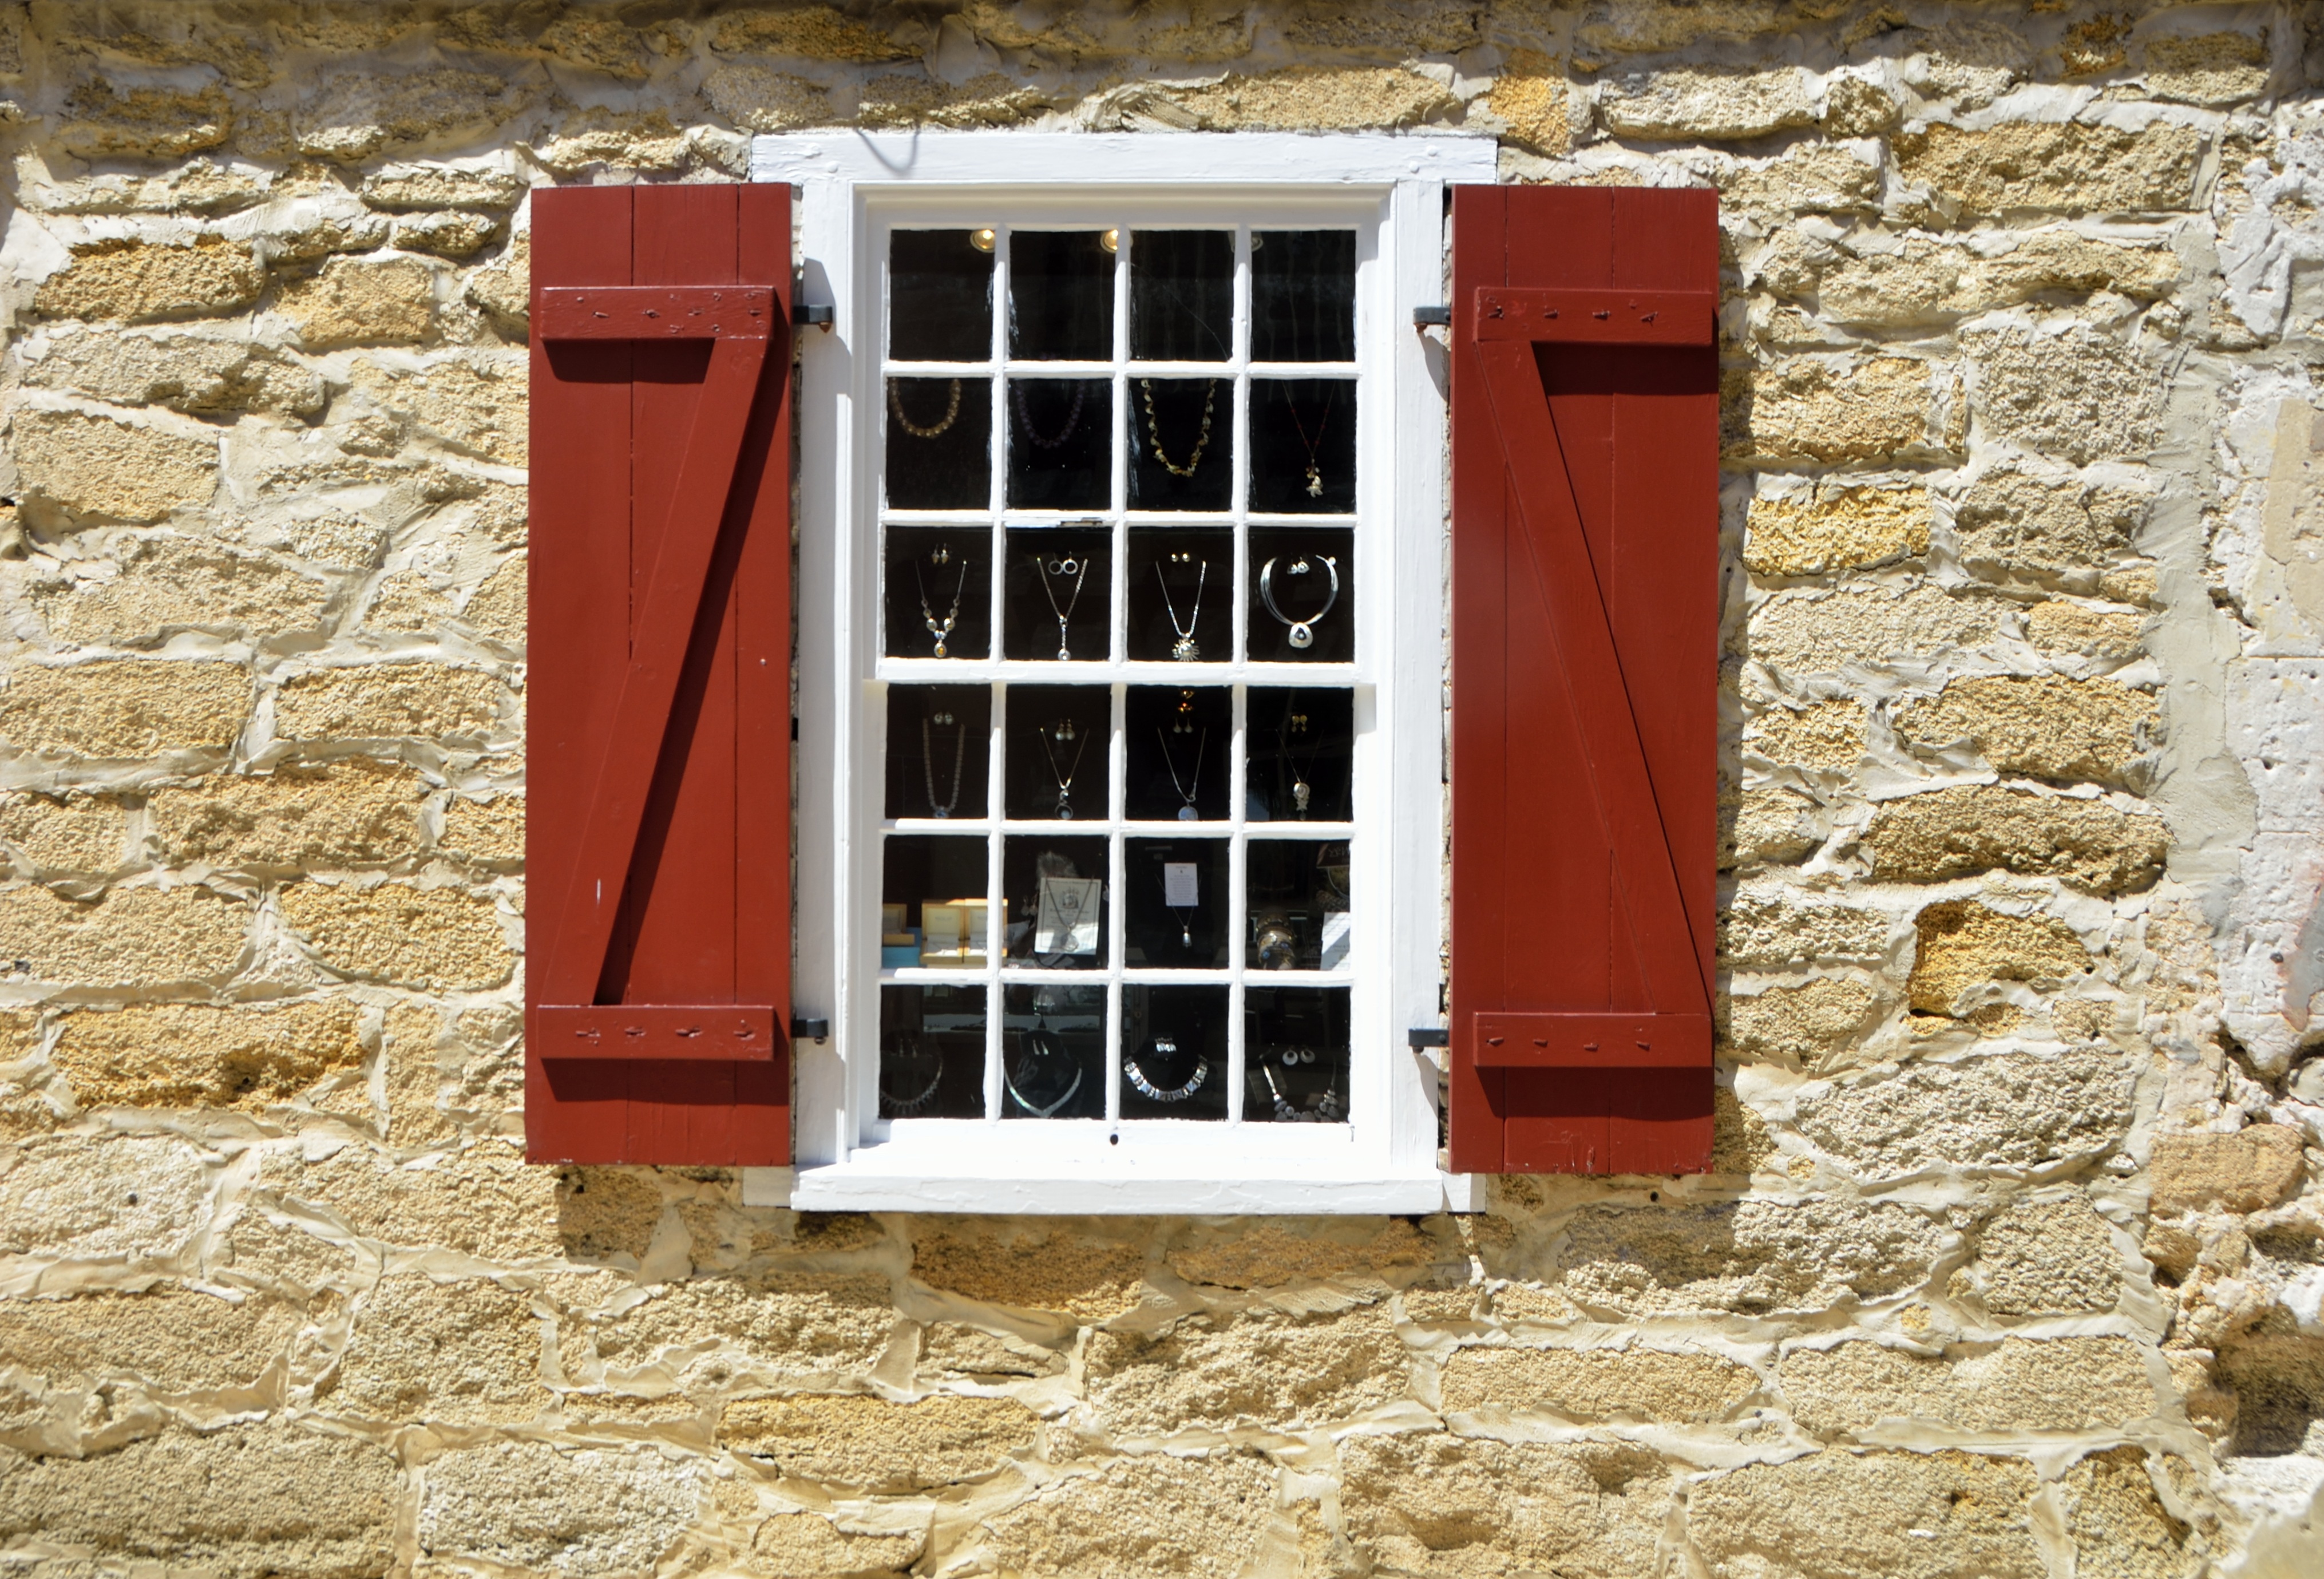
wood, vintage, antique, retro, window, town, old, wall, stone, red, brown, exterior, stone wall, brick, window pane, textured, shutters, background, cement, backdrop